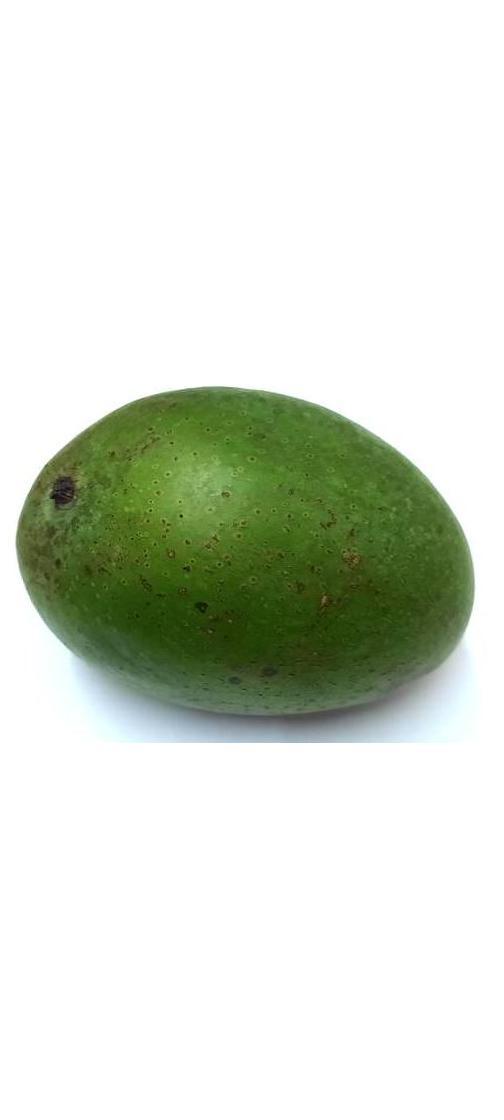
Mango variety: Ashshina Zhinuk